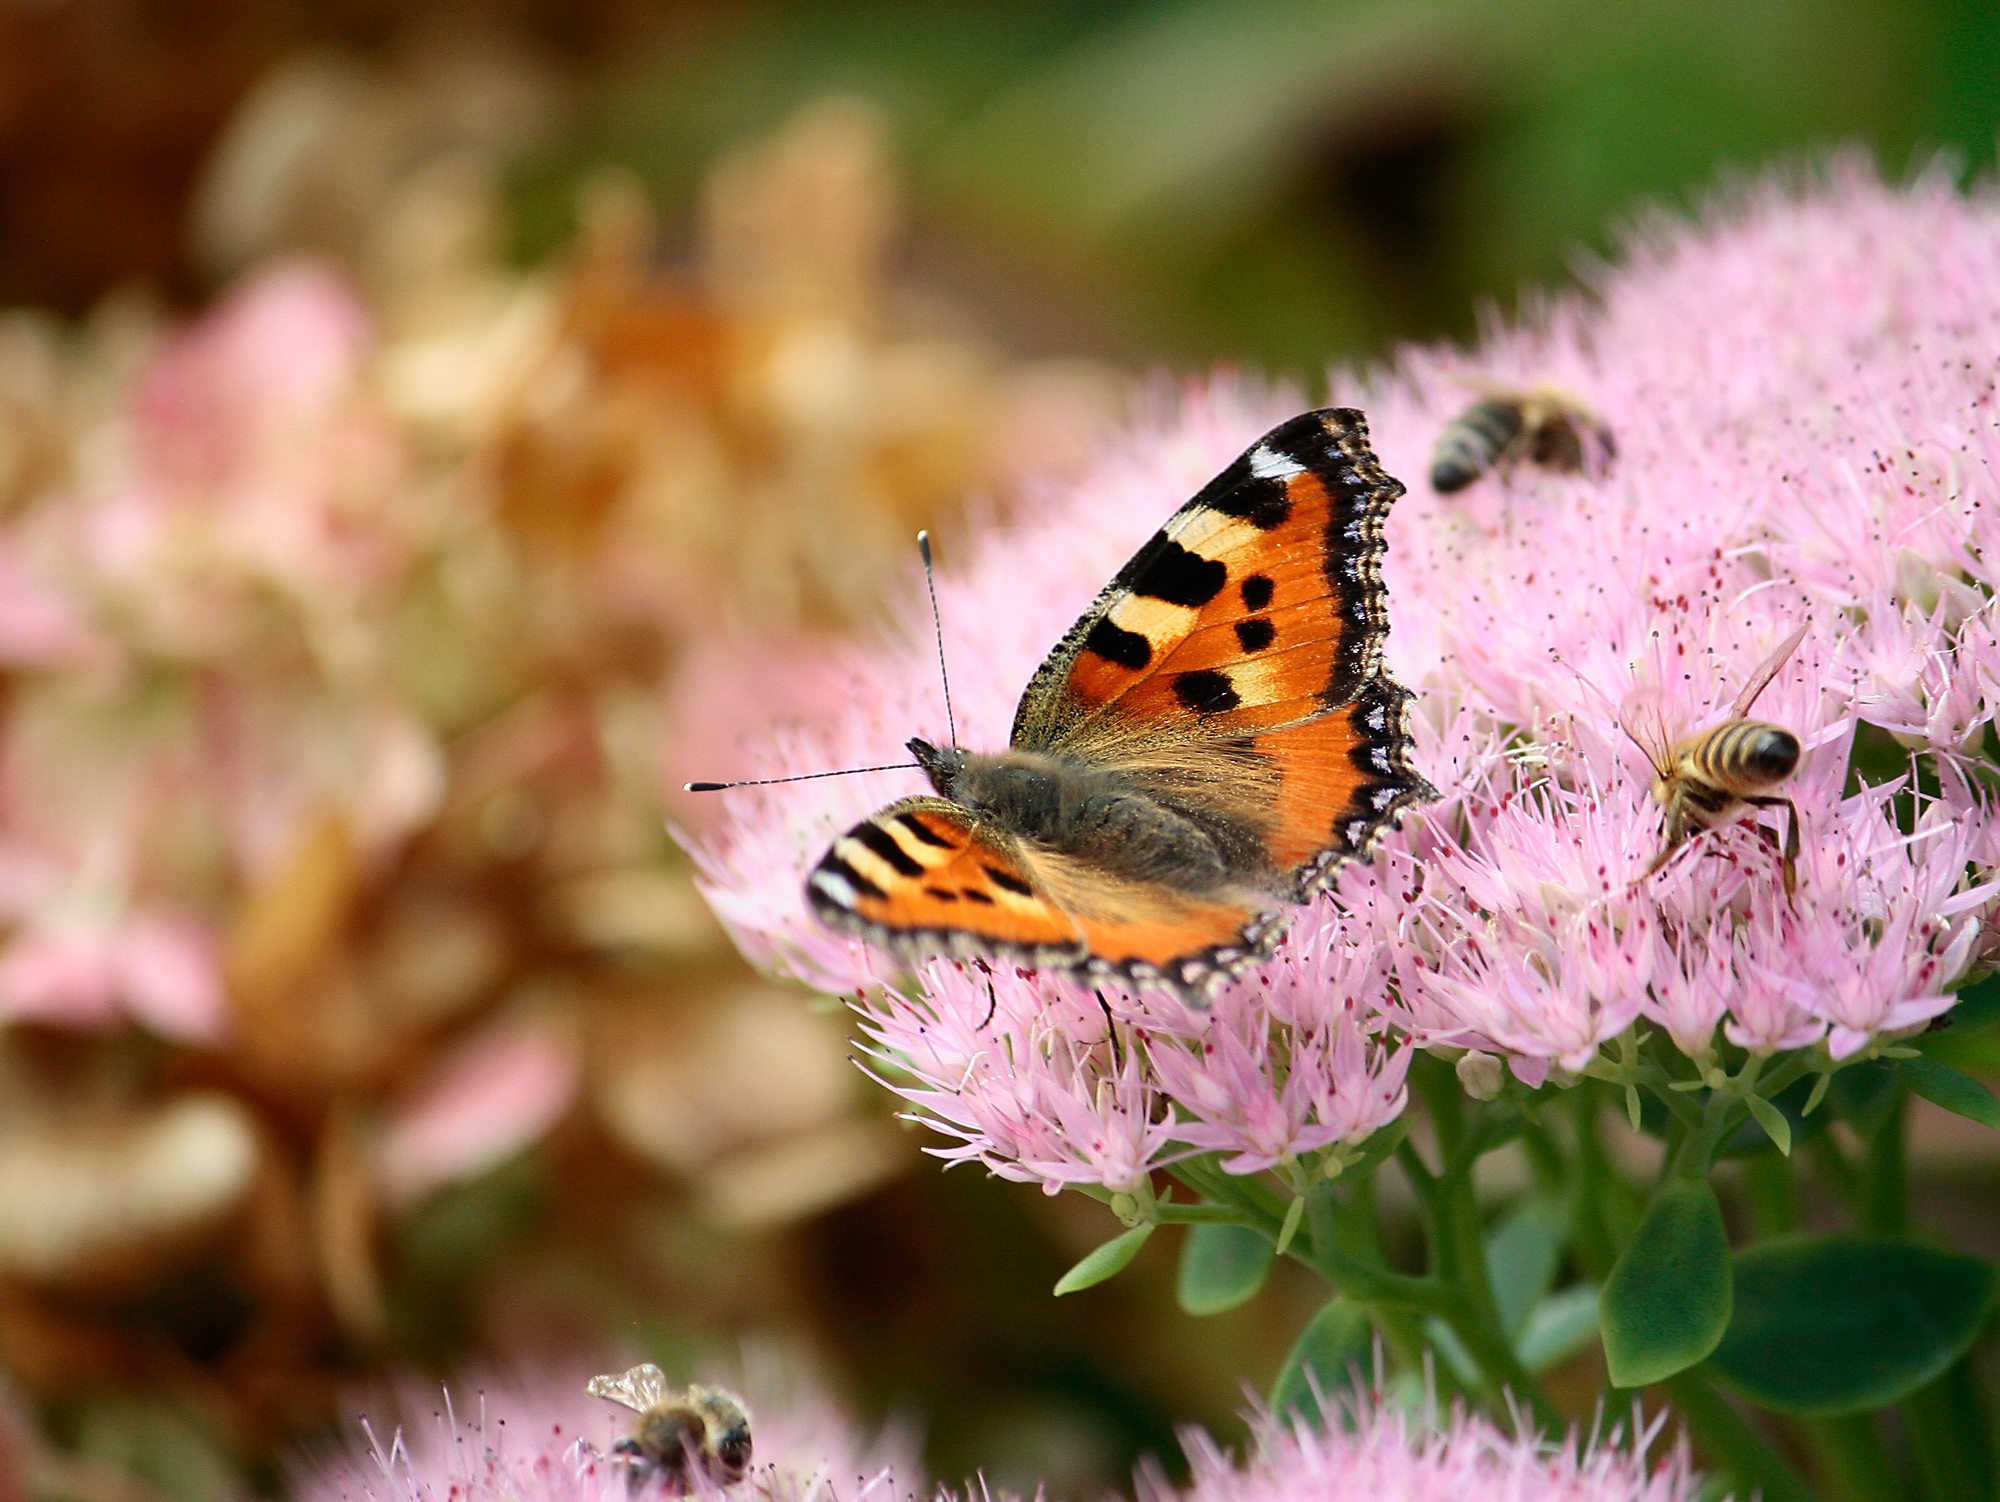
nature, blossom, plant, flower, petal, bloom, summer, insect, botany, butterfly, garden, flora, fauna, invertebrate, wildflower, close up, nectar, macro photography, pollinator, little fox, moths and butterflies